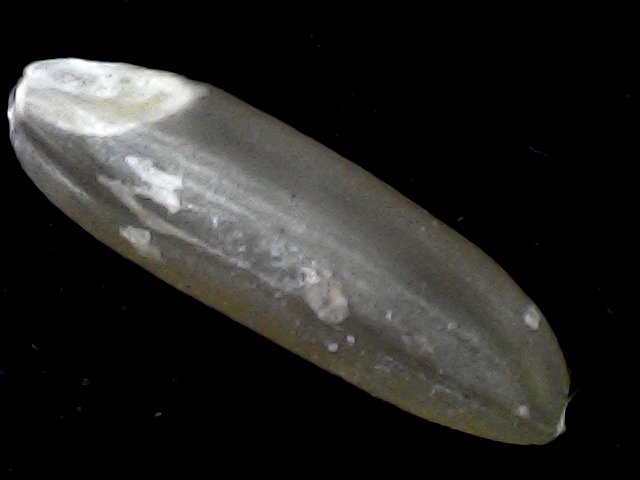
Rice variety: BR23